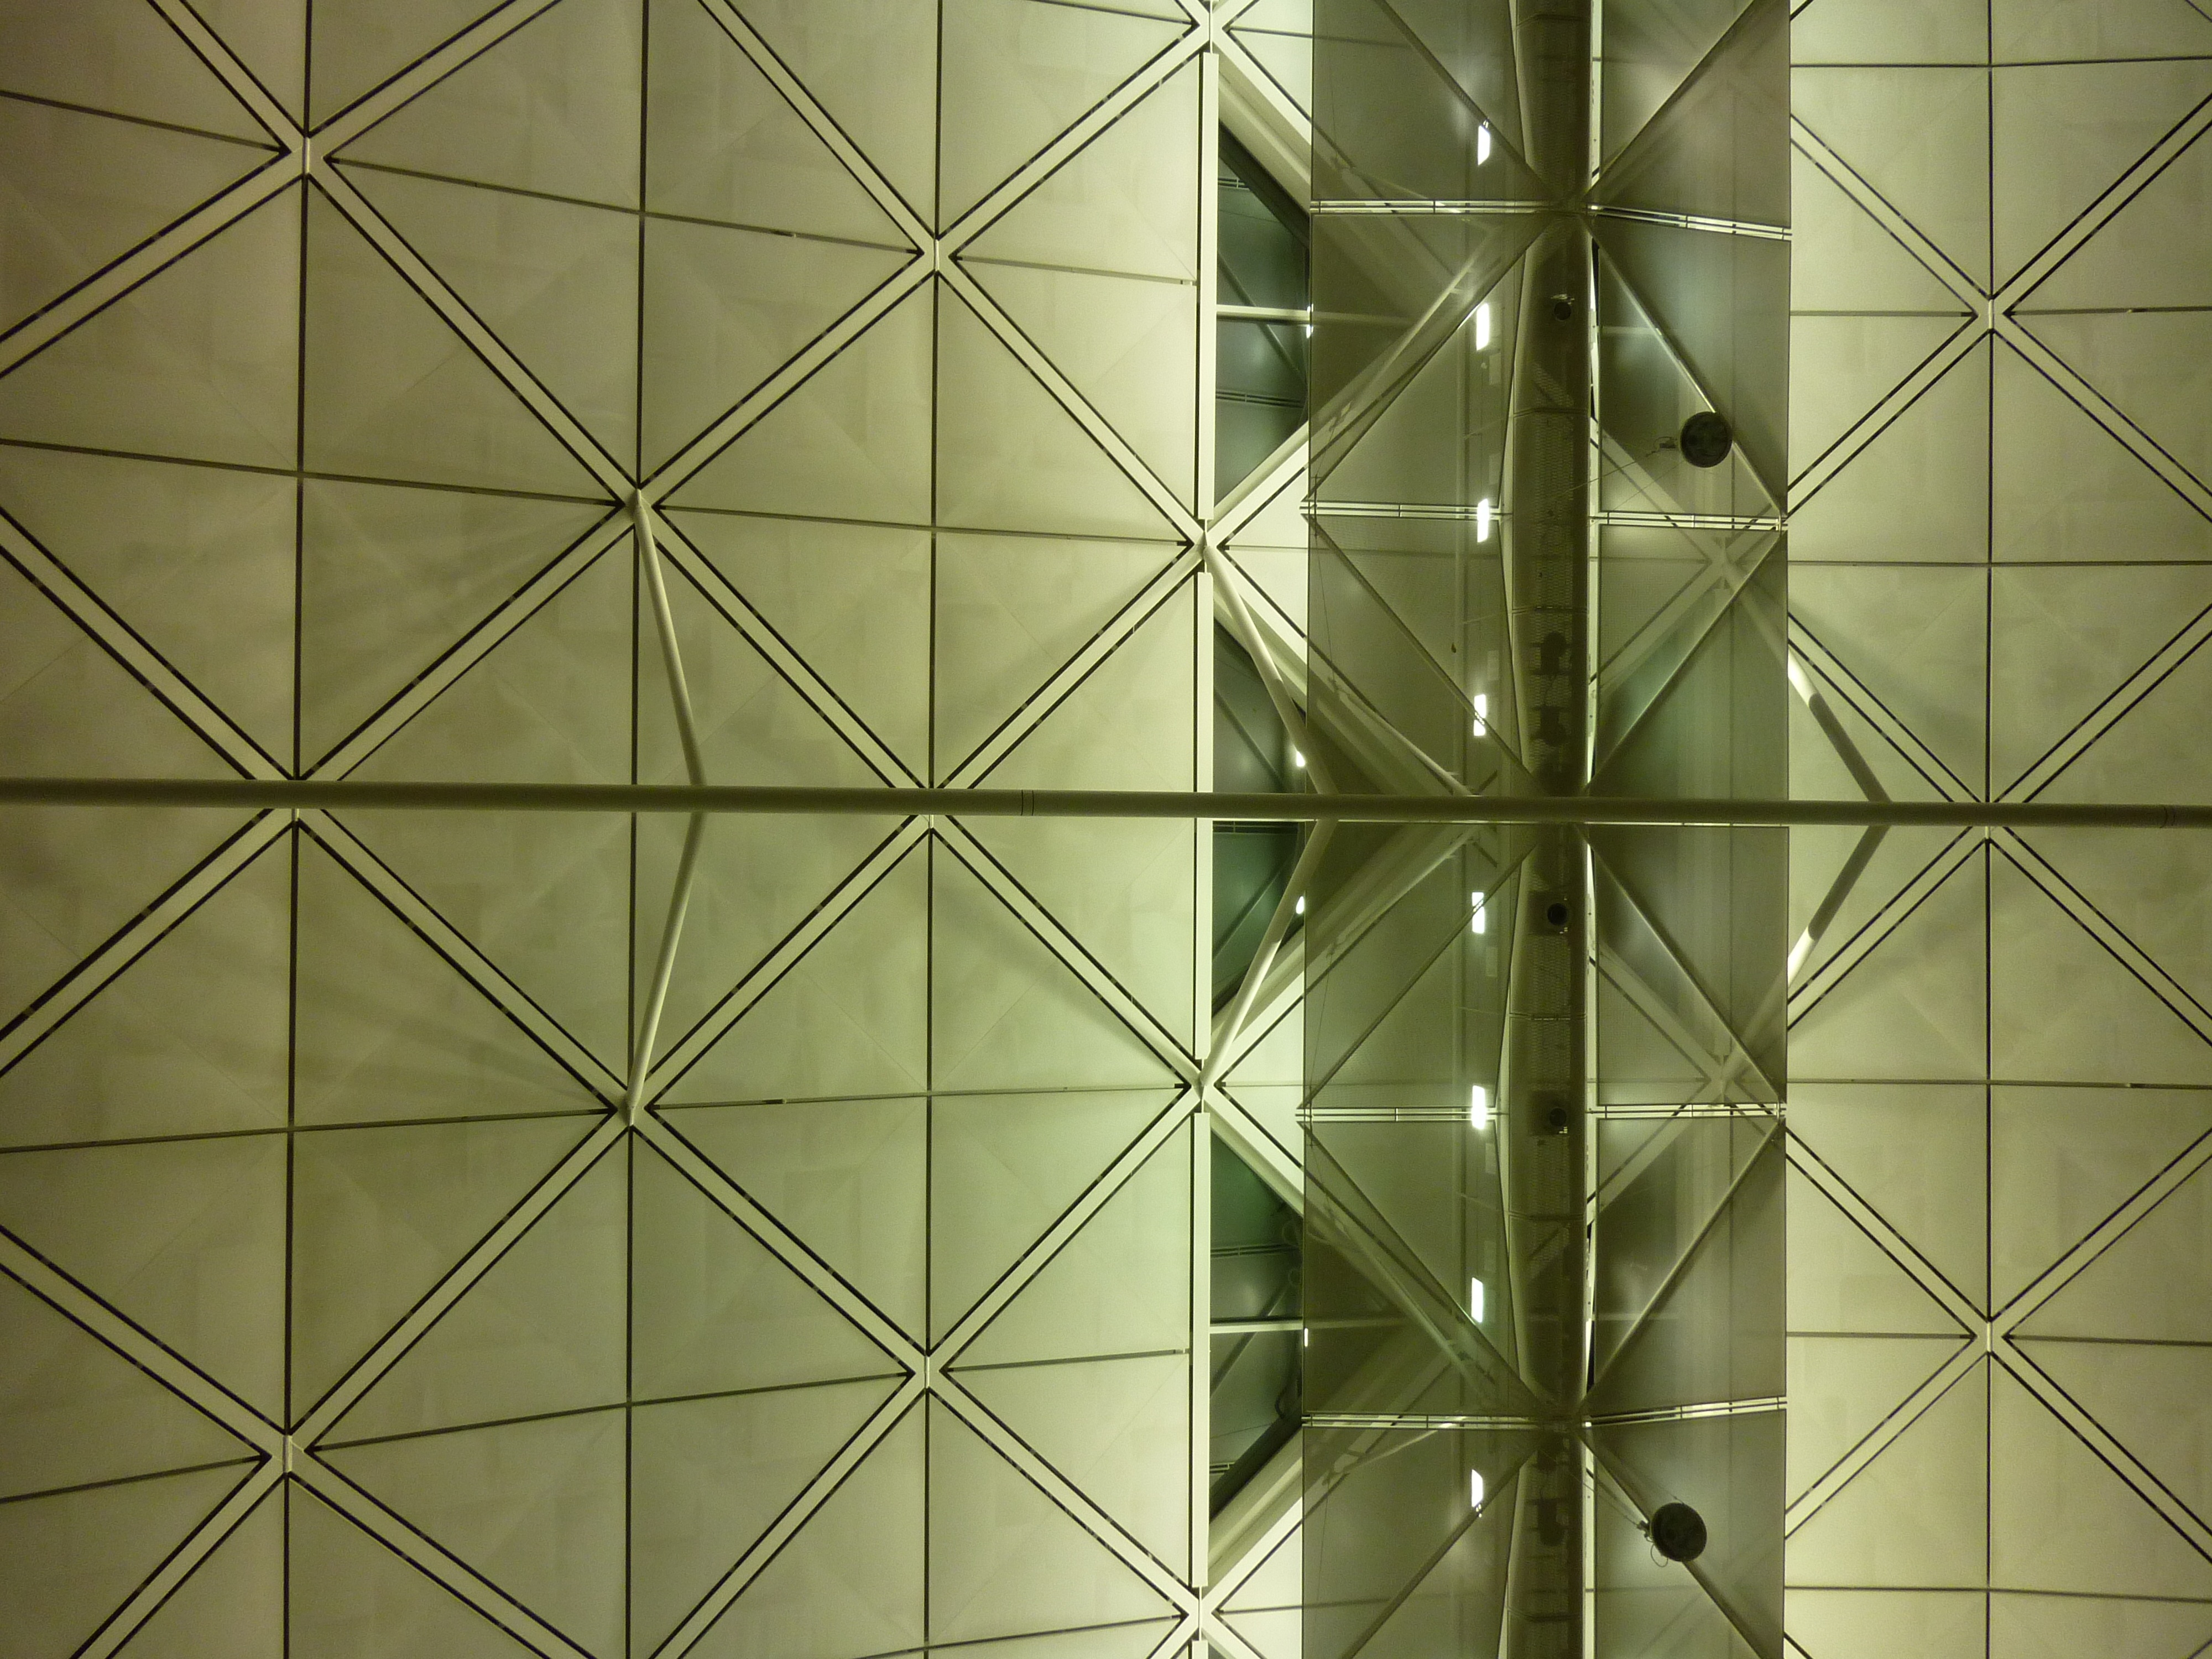
blanket, roof, architecture, construction, ceiling construction, roof construction, hall, airport, building, metal, steel beams, modern, modern architecture, terminal, design, symmetry, pattern